Monro of Fyrish

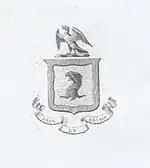
Monro of Fyrish coat of arms

The Monro of Fyrish family were a Scottish family and branch of the ancient highland Clan Munro. The family produced a notable dynasty of doctors to London in the 18th and 19th century where they were involved in early work on curing 'insanity'. Four generations occupied successively the position of (Principal) Physician of the notorious Bethlem Hospital (Bedlam). They were also leading members of a variety of important medical associations. Other members were painters, priests and philanthropists of note and one was an important early patron to J. M. W. Turner.